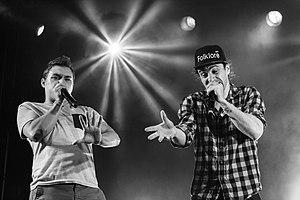
Krismenn &amp
Alem, de son vrai nom Maël Gayaud, né le 25 mars 1992 à Lyon, est un beatboxeur français.